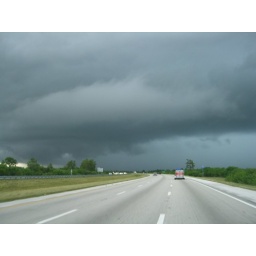
The open road under a gray sky